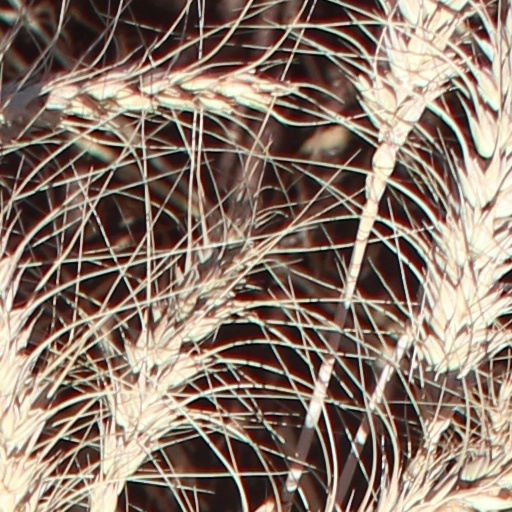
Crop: wheat